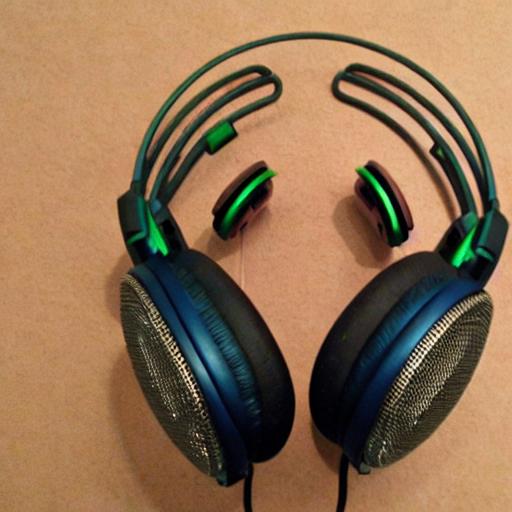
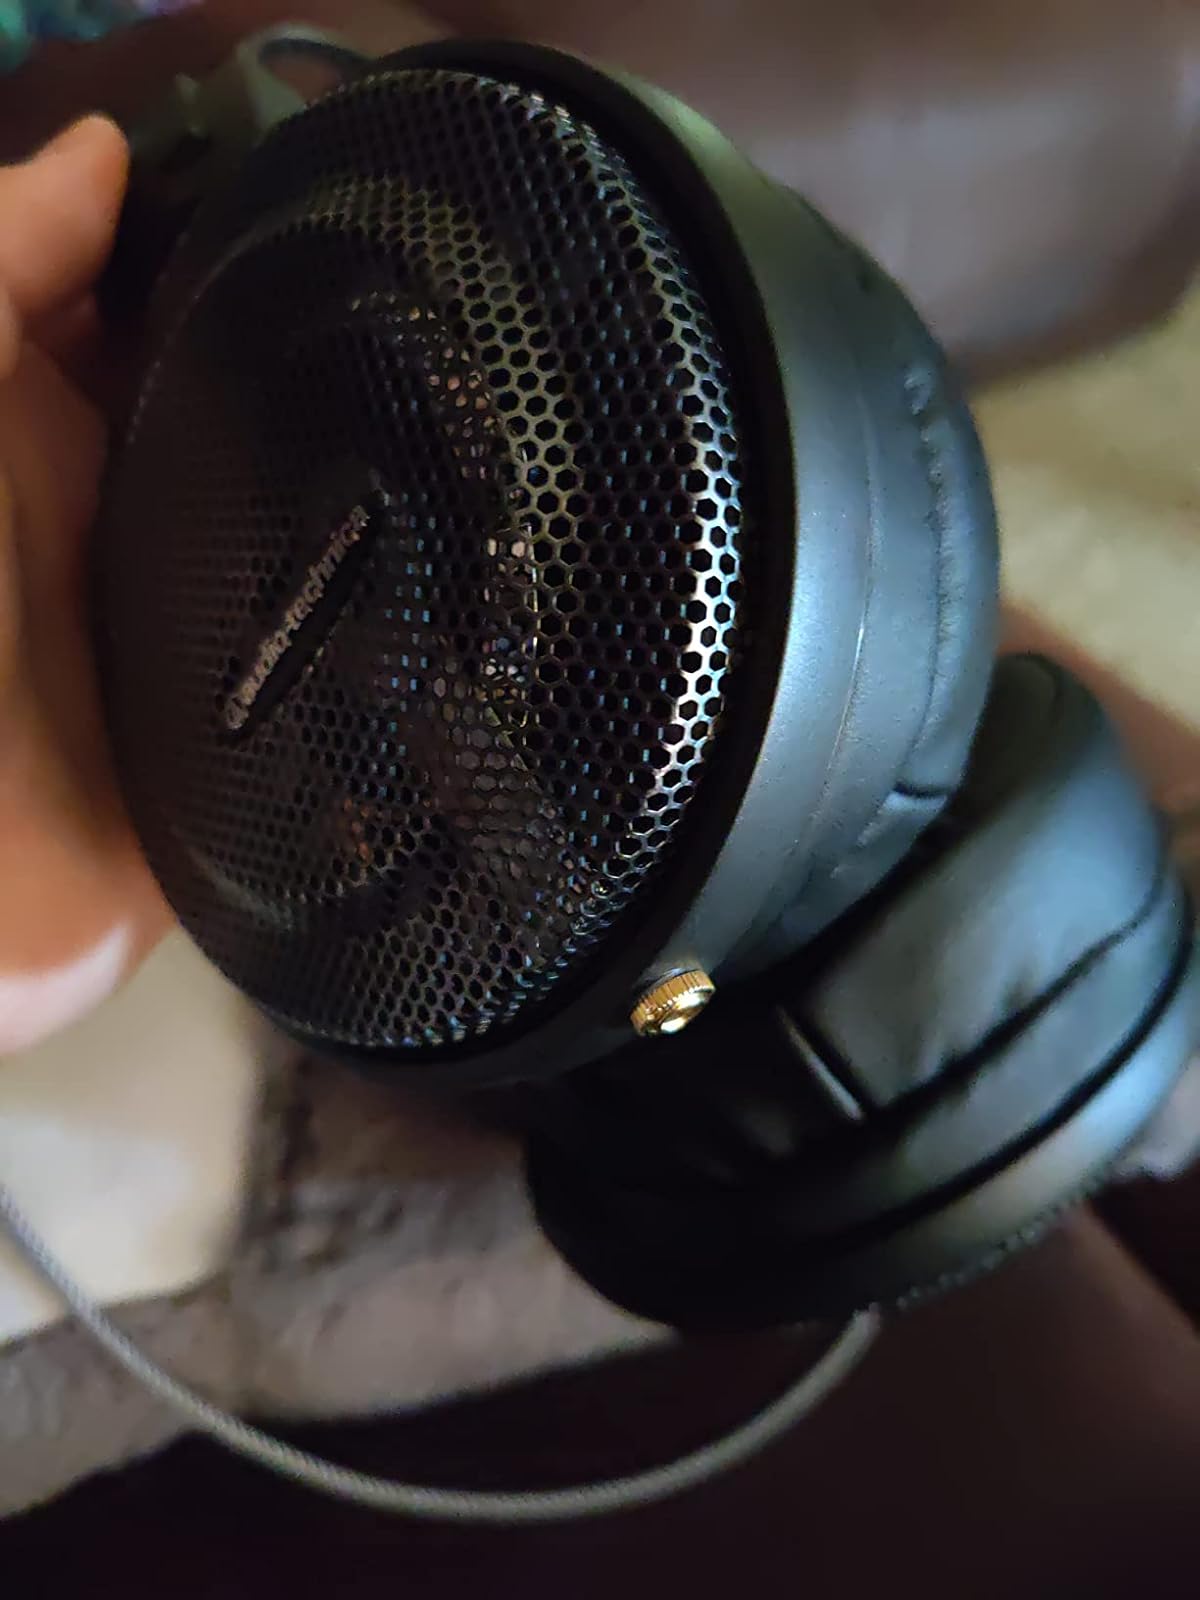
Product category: headphones
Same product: no